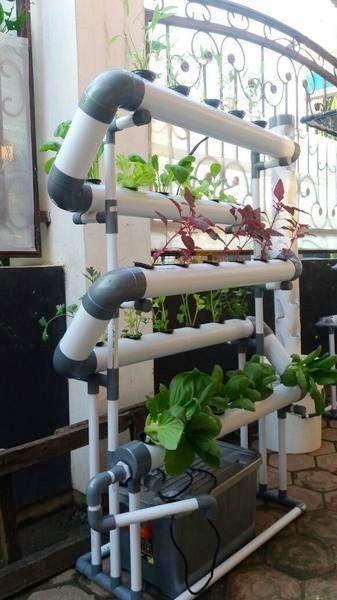
Kilimo cha hidroponiki ni mmojawapo ya mbinu za kilimo za kisasa ambayo mimea hupokea virutubisho moja kwa moja kupitia maji na ni njia ambayo huondoa haja ya udongo ambayo inaweza kuhifadhi wadudu na magonjwa, na vile vile inaipatia mimea kila kitu inachohitaji ili kustawi kutoka mwanga hadi virutubisho katika mpangilio ule ulioratibiwa.